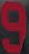
Number: 9